Iosif Hodoșiu

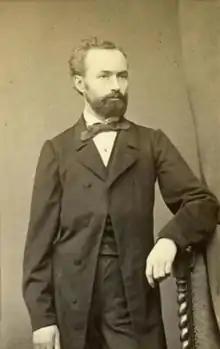
Diet of Budapest

Iosif Hodoș has stood out through his political activity. In 1848, when he was only 19 years old, being entrusted to him the vice-prefecture of Zarand county, he participated in all the national, political and cultural acts of the county. He was elected general secretary of the national assembly on "The Field of Liberty", of 3–5 May 1848. As a deputy in the Hungarian diet of Pest, he supported the autonomy and integrity of Transylvania for which he was congratulated by the people of Brașov, Craiova, Bucharest and by those from the Sibiu Academy of Rights.